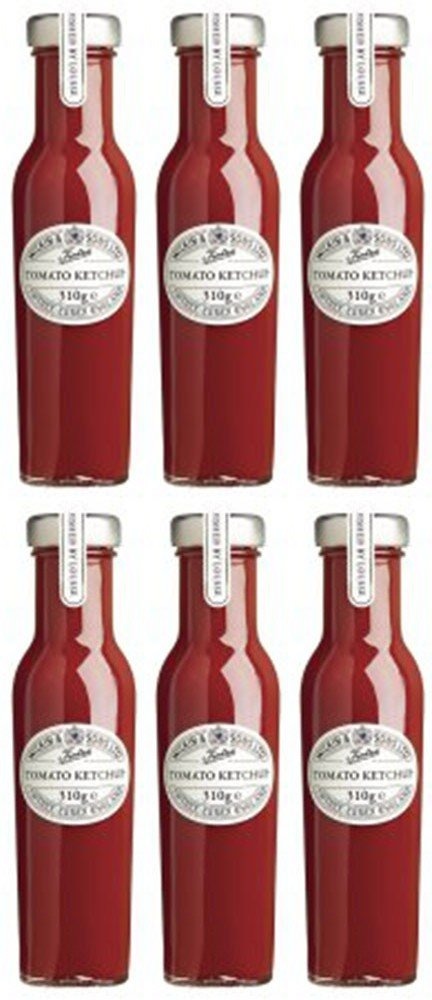
Item Name: (6 PACK) - Tiptree - Tomato Ketchup | 310g | 6 PACK BUNDLE
Value: 1.0
Unit: Count

Price: 58.34